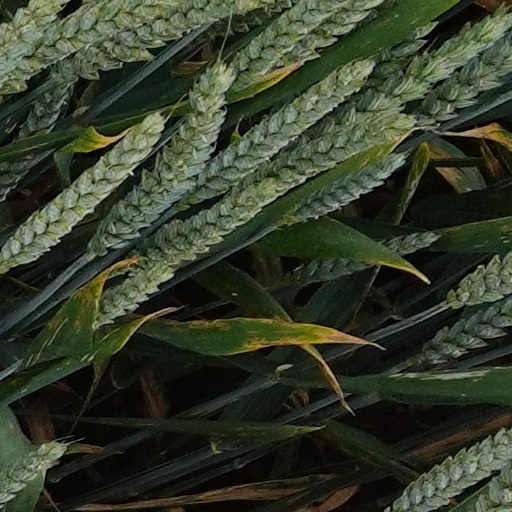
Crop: wheat